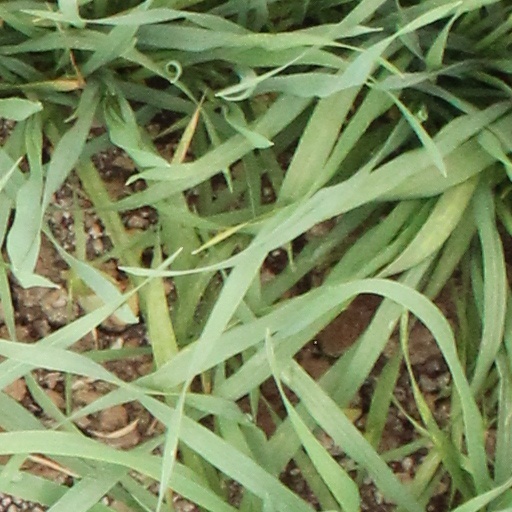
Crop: wheat